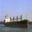
Label: ship